Tilva Roš

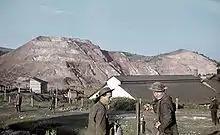
Tilva Roš in the 1940s or 50s

The title "Tilva Roš" is the name of the area around Bor where the first geological explorations of copper ore were done in the late 19th century. In Romanian spoken by local Vlachs it means "red hill". The hill looked red because it was full of copper ore. This is mentioned in the first scene of the film.